Bernard Challandes

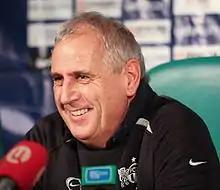
Challandes with Zürich in December 2007

Challandes became coach of Saint-Imier in 1978. Subsequently, he has been the coach of many other teams in the Swiss championship as , La Chaux-de-Fonds, Yverdon Sports, Young Boys, Servette, Zürich, Sion, Neuchâtel Xamax and Thun. Challandes was most successful during the time he was coach of Zürich, when it became champions of the 2008–09 season, and with Sion when they won the Swiss Cup in the 2010–11 season. Since 2015, he has been the scout with Basel.